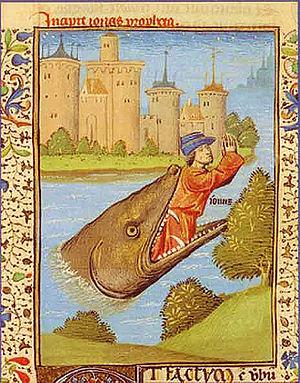
Jonas rejeté par la baleine. Enluminure de la Bible de Jean XXII. École française du XIVe siècle
Jacques Duèze, né en 1244 à Cahors, mort en 1334 à Avignon, issu d'une famille de la bourgeoisie aisée de Cahors, devient le 196ᵉ pape de l’Église catholique en 1316 sous le nom de Jean XXII.
Jonas est prophète des trois religions monothéistes que sont le judaïsme, le christianisme et l'islam.